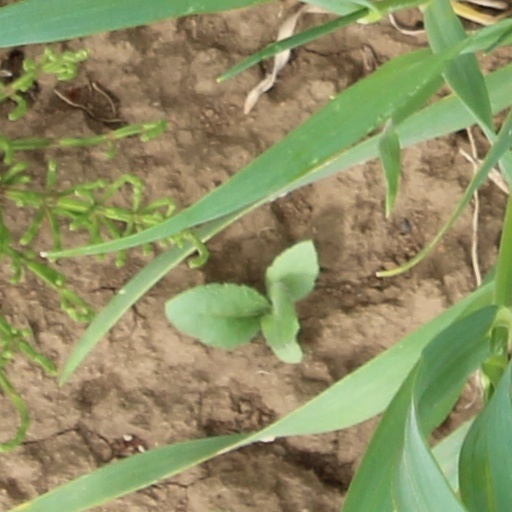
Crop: wheat